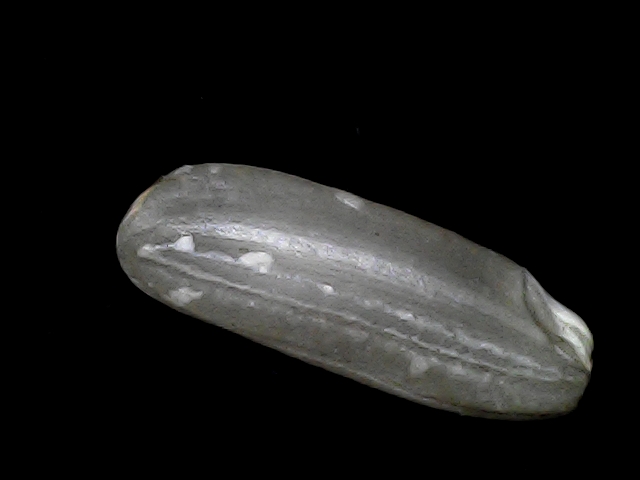
Rice variety: BD49